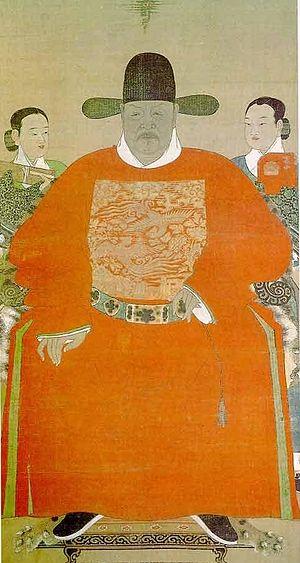
Ceci est une liste des chefs d'État de Corée qui gouvernèrent la Corée.
oeuvre associé =quenn for seven day